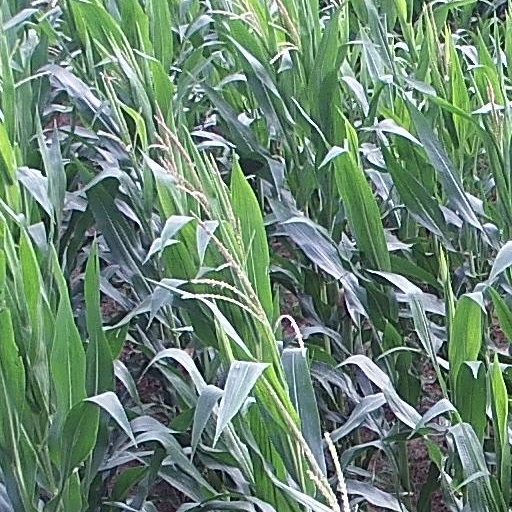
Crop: maize; corn